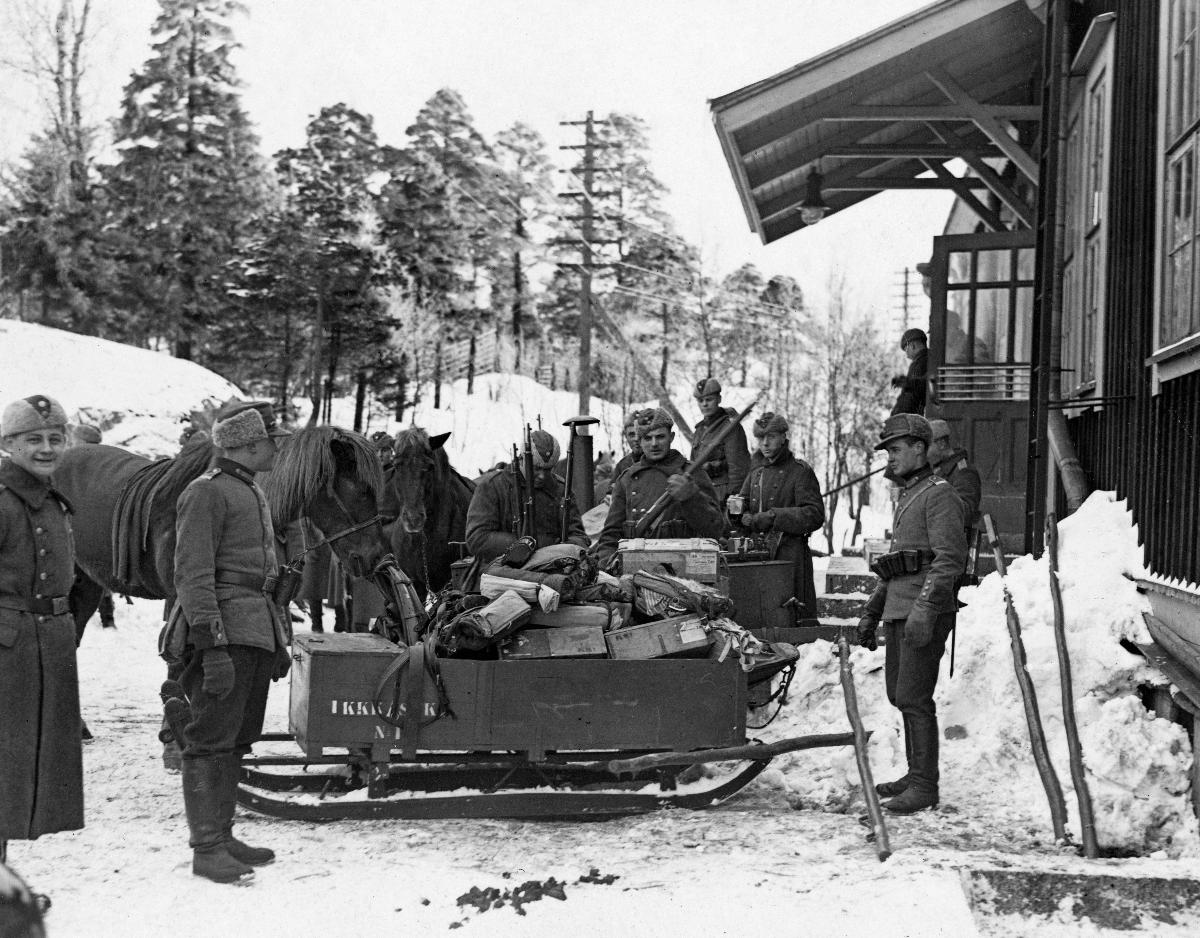
Suomen Valkoisen Kaartin osasto Pasilassa; A unit of the Finnish White Guard in Pasila
sisällön kuvaus: Suomen Valkoisen Kaartin joukko-osasto Pasilassa 29.2.1932. content description: A unit of the Finnish White Guard in Pasila 29.2.1932.
Vuosi: 1932
Paikka: Suomi; Suomi, Uusimaa, Helsinki; Suomi, Uusimaa, Helsinki, Pasila Helsinki
Aiheet: sotilaat; valkokaartit; kelkat; Mäntsälän kapina; lapuanliike; soldiers; white guards; sledges; Mäntsälä rebellion; Lapua movement; white guard; rifles; unrest; Mäntsälä mutiny; rebellion; sledge; soldater; vita garden; kälkar; Mäntsäläupproret; Lapporörelsen